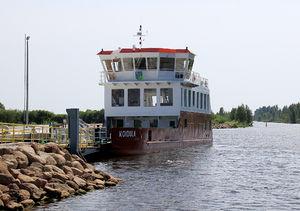
La commune de Meeksi est une municipalité rurale estonienne de la région de Tartu qui se trouve au bord du lac Peïpous à la frontière orientale du pays avec la Russie. Elle s'étend sur une superficie de 143,5 km². Sa population est de 592 habitants. Son centre administratif est Meeksi.